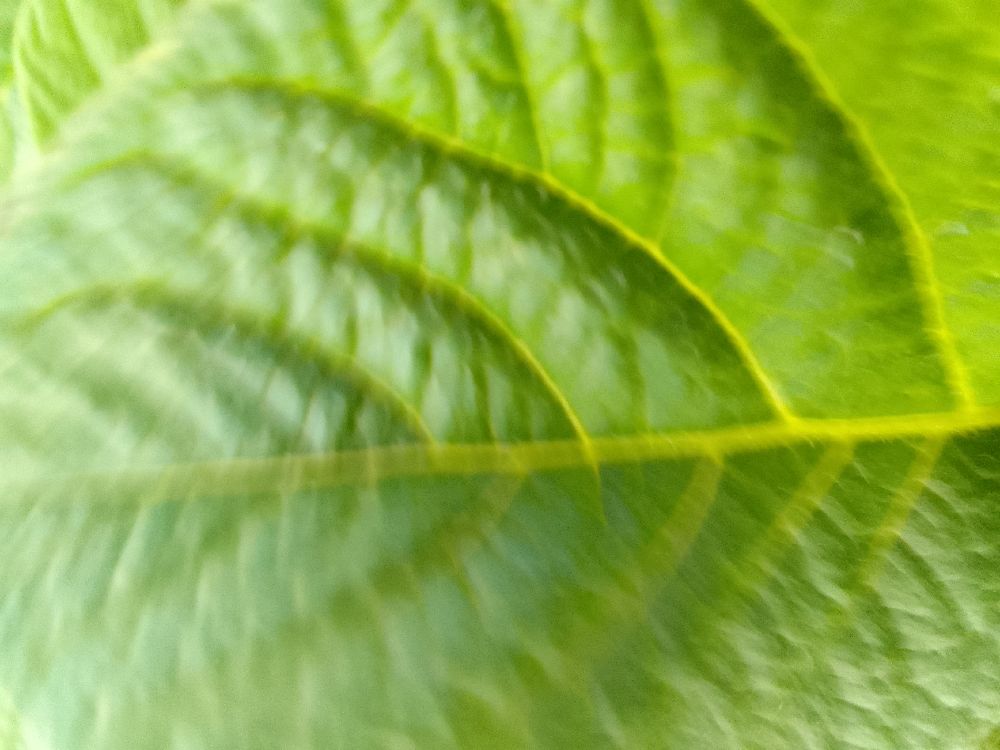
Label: Healthy